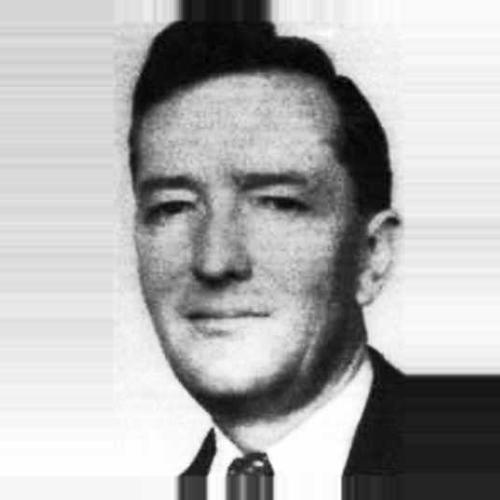
Age: 44